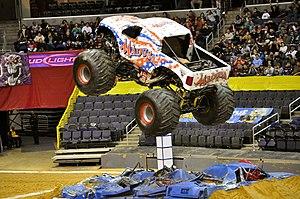
Madusa, le monster truck de l'ancienne catcheuse Debra Miceli en janvier 2009.
Debra Ann Miceli est une catcheuse, une valet et une pilote de monster truck américaine connue sous le nom de ring de Madusa ou Madusa Miceli.